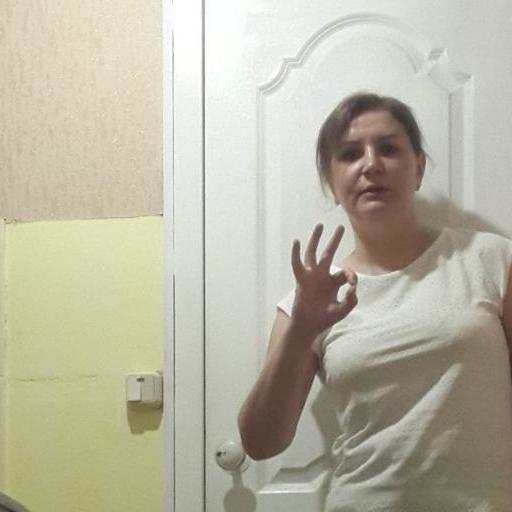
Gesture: ok